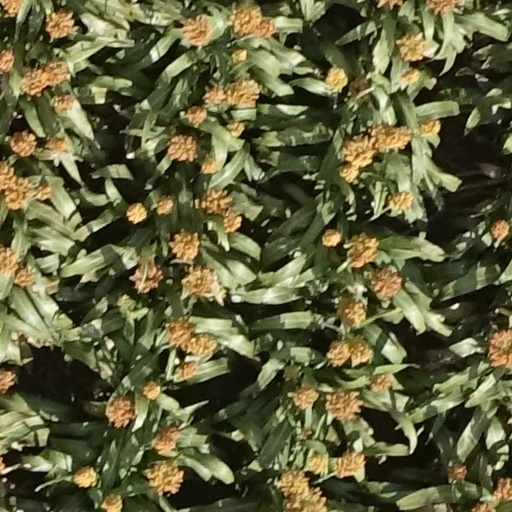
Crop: sorghum